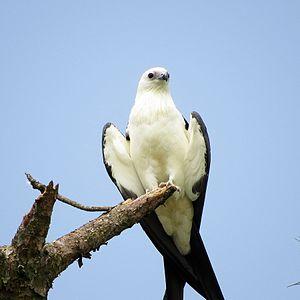
La province de Misiones est une province d'Argentine située dans le nord-est du pays. Elle est bordée à l'ouest par le Paraguay, à l'est du nord au sud par le Brésil et au sud-ouest par la province de Corrientes.